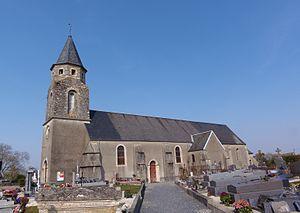
La Bazoque (Normandie, France). L'église Saint-Martin.
La Bazoque est une commune française, située dans le département du Calvados en région Normandie, peuplée de 183 habitants.